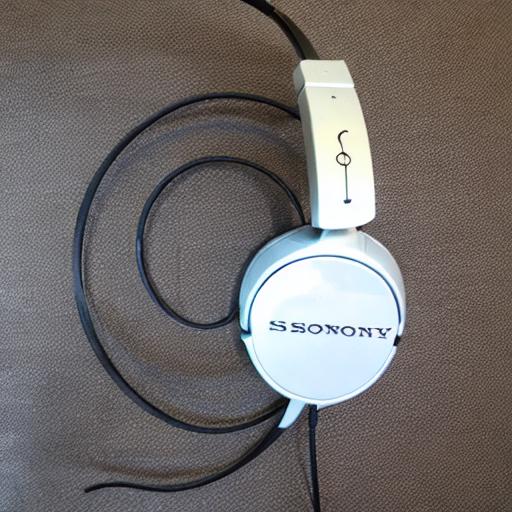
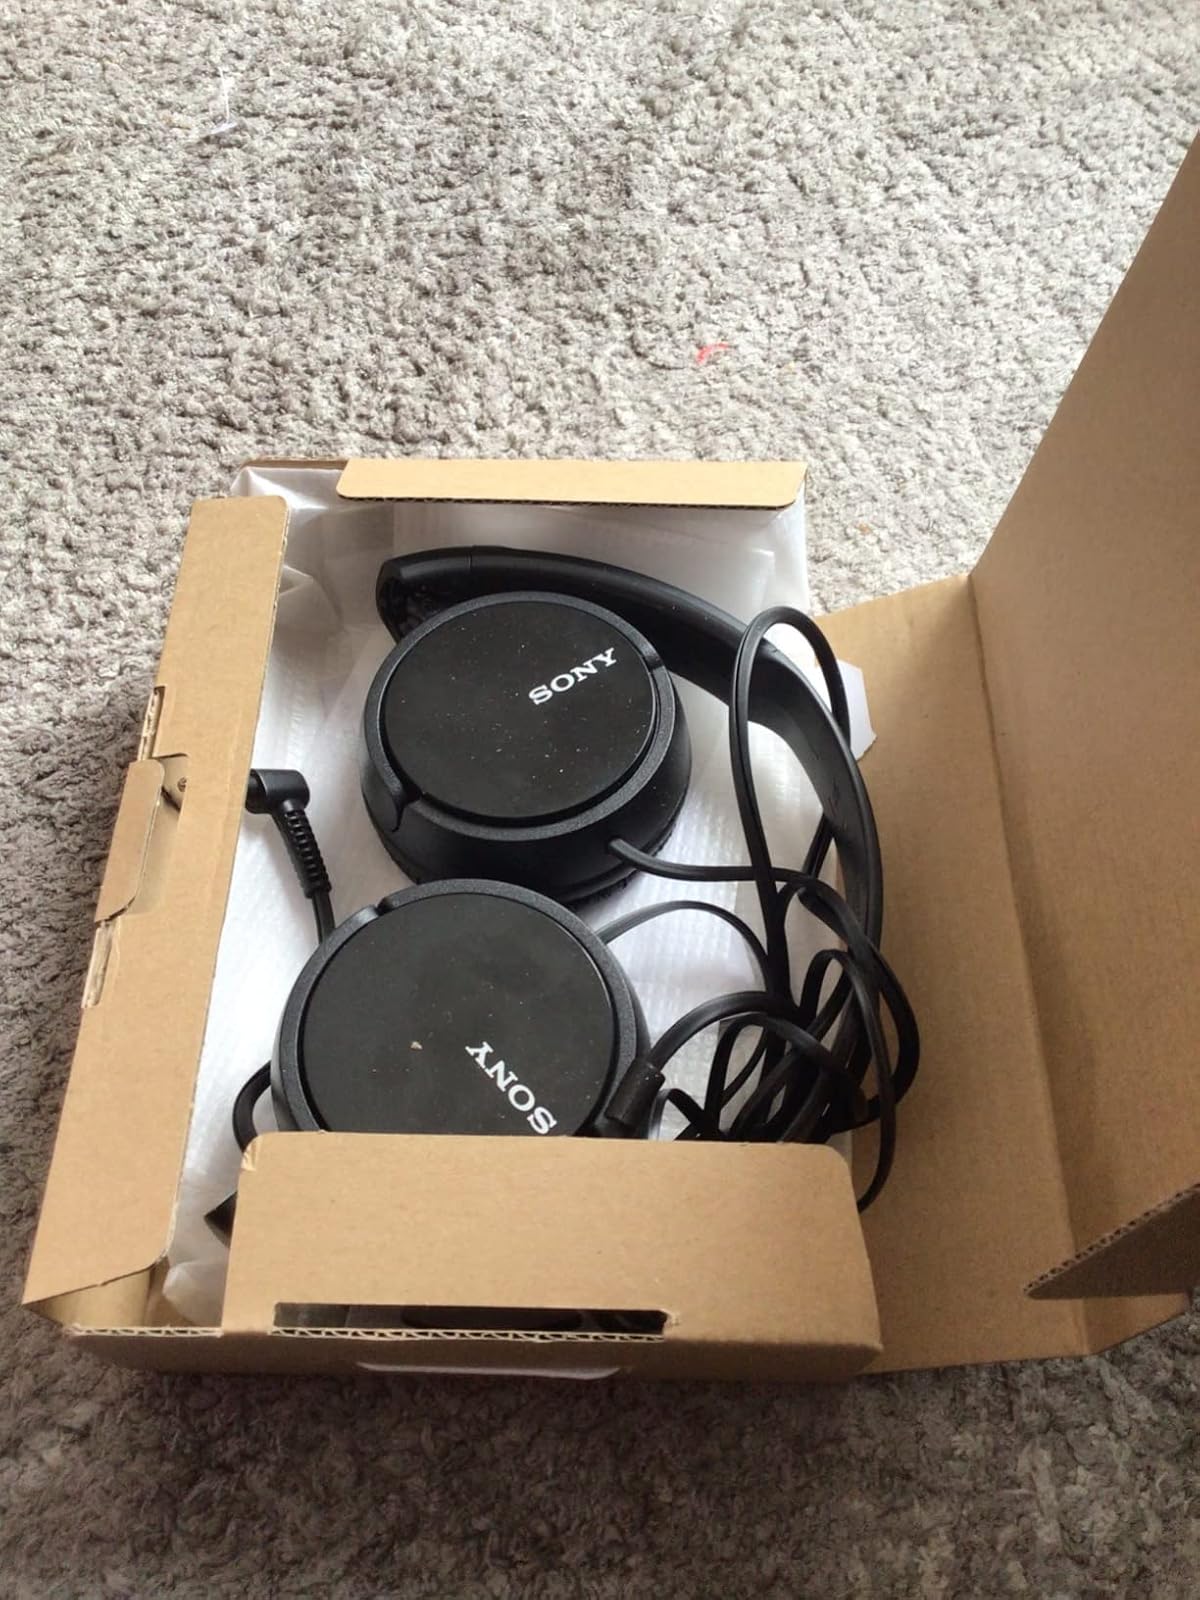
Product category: headphones
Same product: no